Answer in natural language. Considering the relative positions, where is dark brown dresser with respect to simple wooden bench? Choose between the following options: right or left
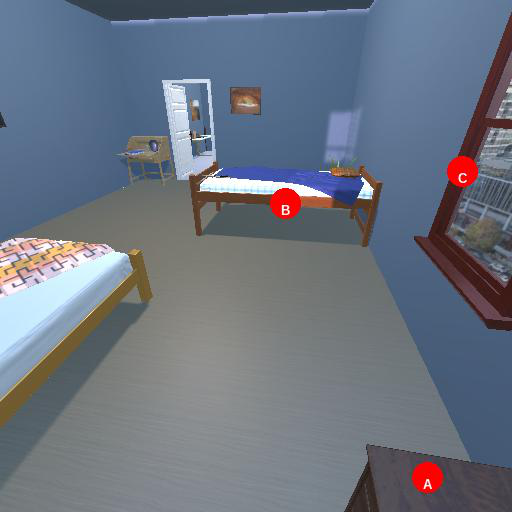
<answer>right</answer>